Robert Simpson (meteorologist)

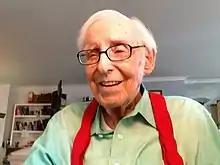
Simpson in 2013 at the age of 101.

Simpson retired from government service in 1974, turning NHC over to his Deputy Director Neil Frank. He returned to Washington with Joanne, where they established a weather consulting firm, Simpson Weather Associates in Charlottesville, Virginia. At this time he became a Certified Consulting Meteorologist. Both he and Joanne joined the faculty of the University of Virginia in the Environmental Sciences Department. In that capacity, he participated in several international scientific experiments, including the GARP Atlantic Tropical Experiment (GATE), the Monsoon Experiment (MONEX), the Island Tropical Experiment (ITEX), and TOGA Coupled Ocean Atmosphere Response Experiment (COARE). He co-authored the book "The Hurricane and Its Impacts" with Herbert Riehl, and recently was senior editor and contributing author to "HURRICANE! Coping with Disaster".